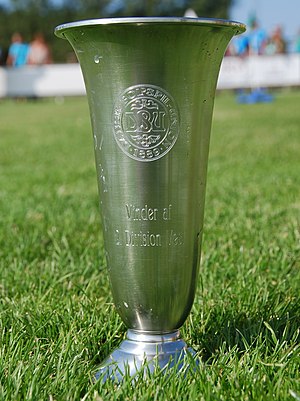
2. division (fodbold)
Pokalen til vinderen af 2. division vest i 2010-11.
Trofæet til vinderen af 2. division Vest i Danmark.